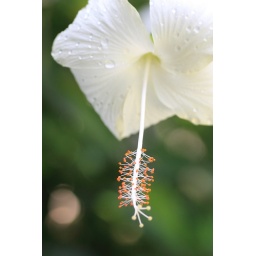
Taken in the glass house at Jindai Shokubutsu Botanical Garden. IMG5_5625